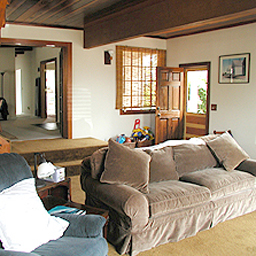
Room type: livingroom